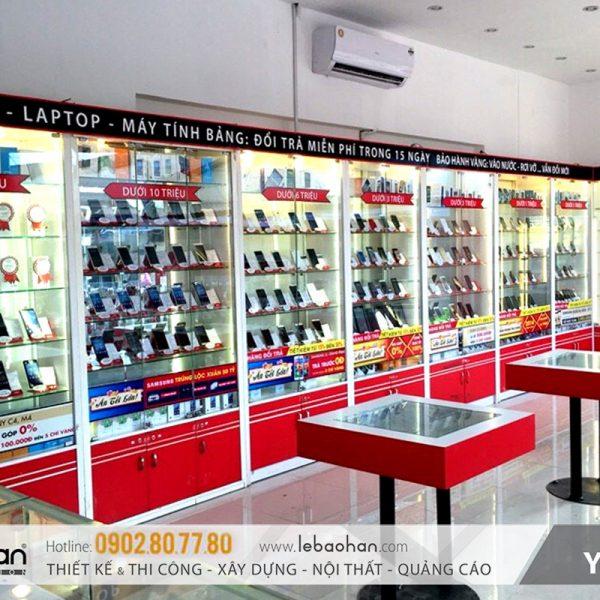
có một chiếc điều hoà ở bên trên của những cái tủ kính trưng bày điện thoại